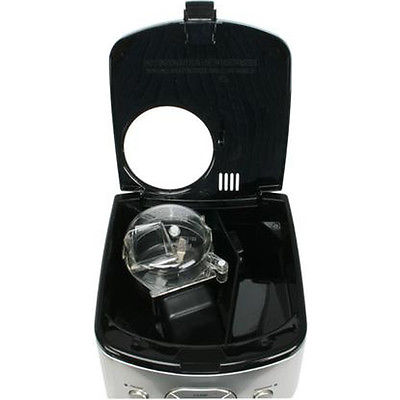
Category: coffee maker